United States dollar

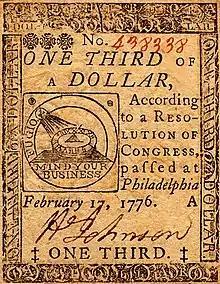
Continental one third dollar bill (obverse)

After the American Revolution, the Thirteen Colonies became independent. Freed from British monetary regulations, they each issued £sd paper money to pay for military expenses. The Continental Congress also began issuing "Continental Currency" denominated in Spanish dollars. For its value relative to states' currencies, see Early American currency.